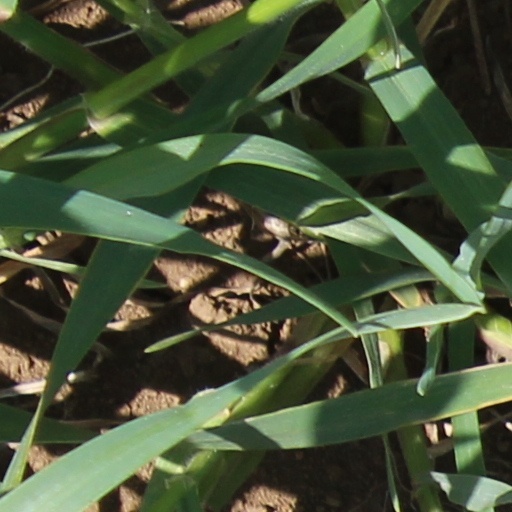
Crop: wheat